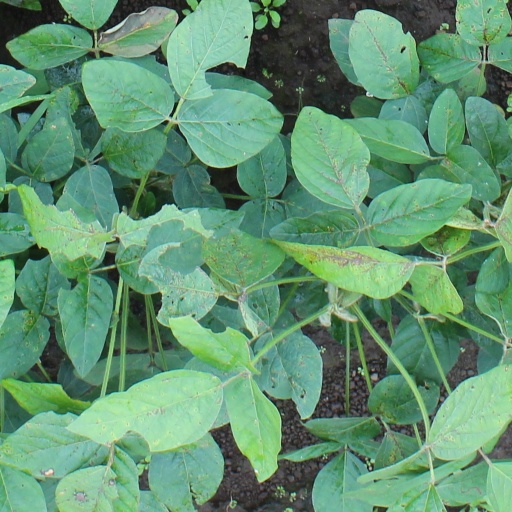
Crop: soybean